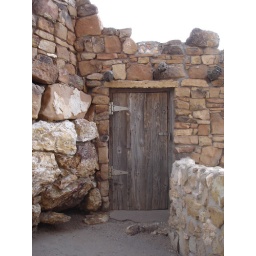
Door at one of the stone tower structures near the Grand Canyon.